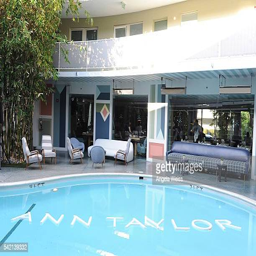
a general view of atmosphere